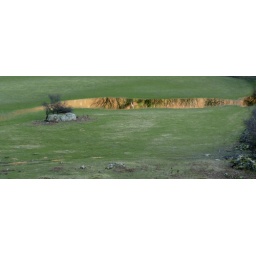
Just walking along a valley in early evening are the golden light was reflected off this water-logged field.